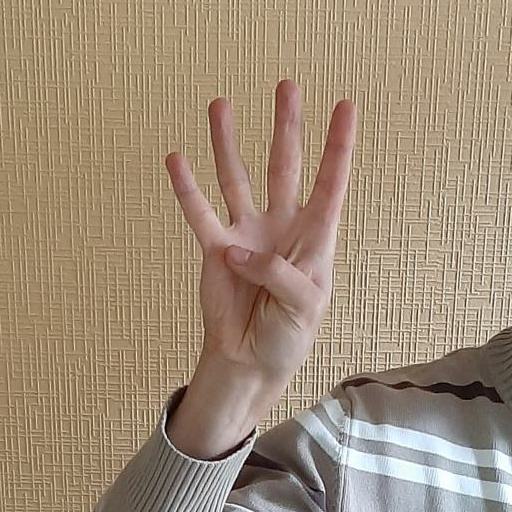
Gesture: four